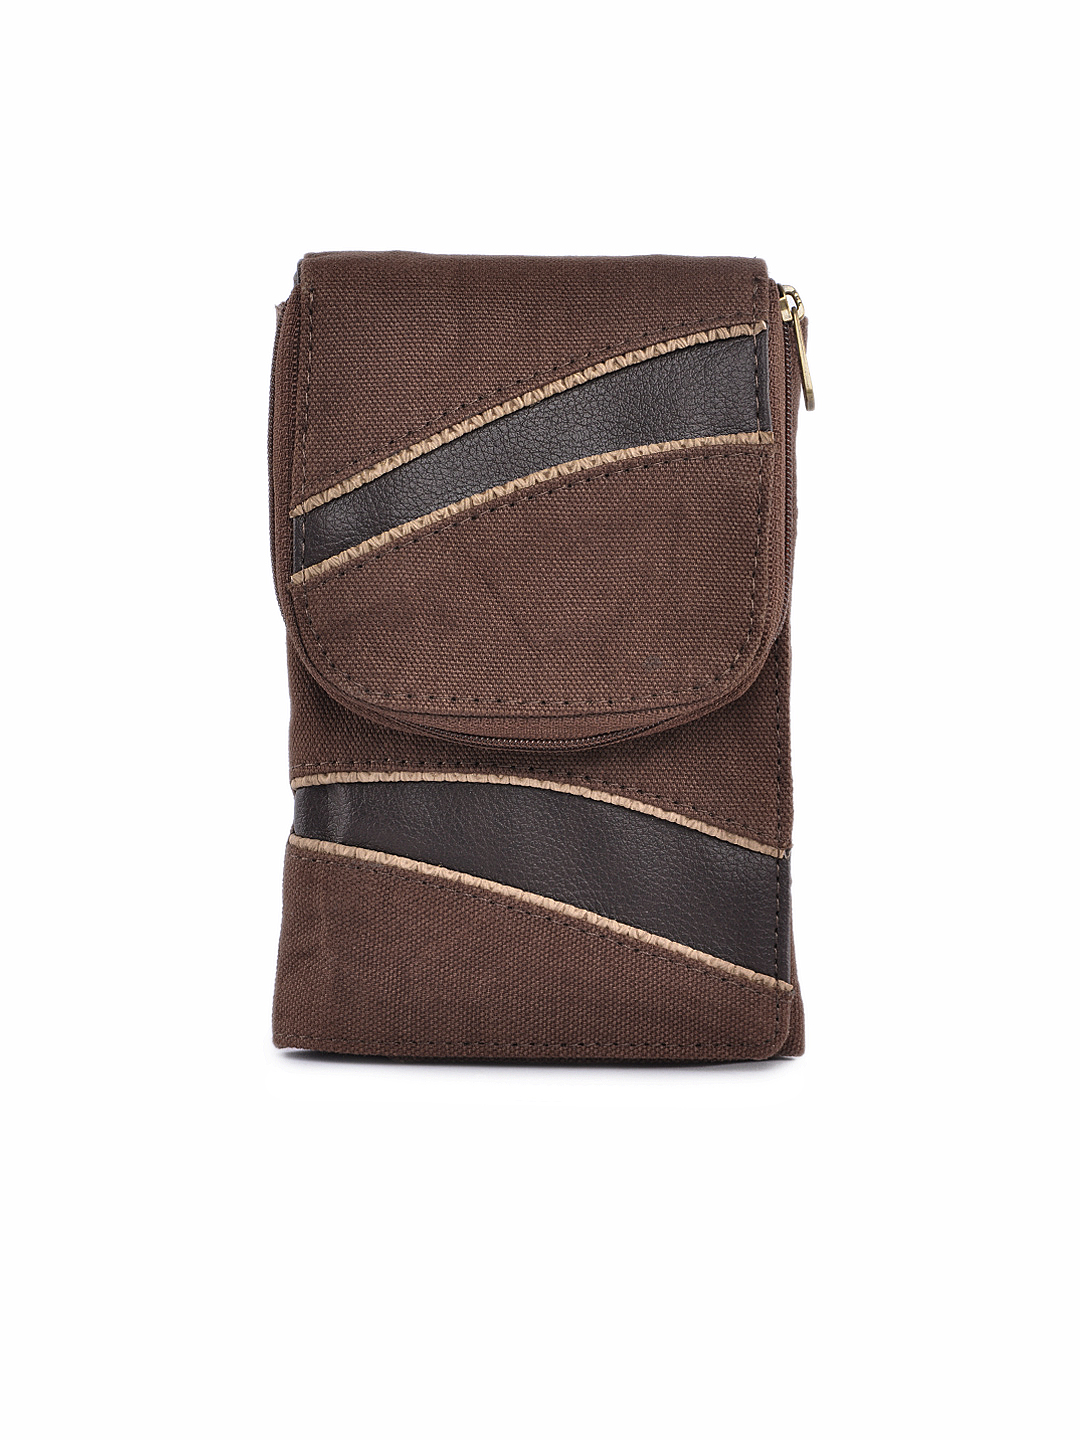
Baggit Women Parinacrush Brown Wallet
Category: Accessories / Wallets / Wallets
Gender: Women
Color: Brown
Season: Winter 2015
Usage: Casual